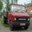
Label: truck